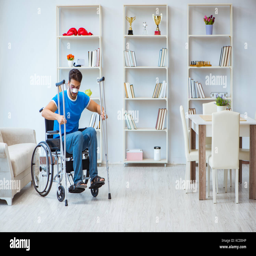
young man recovering after surgery at home with crutches and a wheelchair